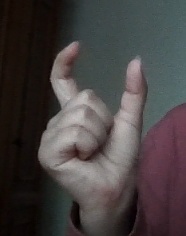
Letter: nun